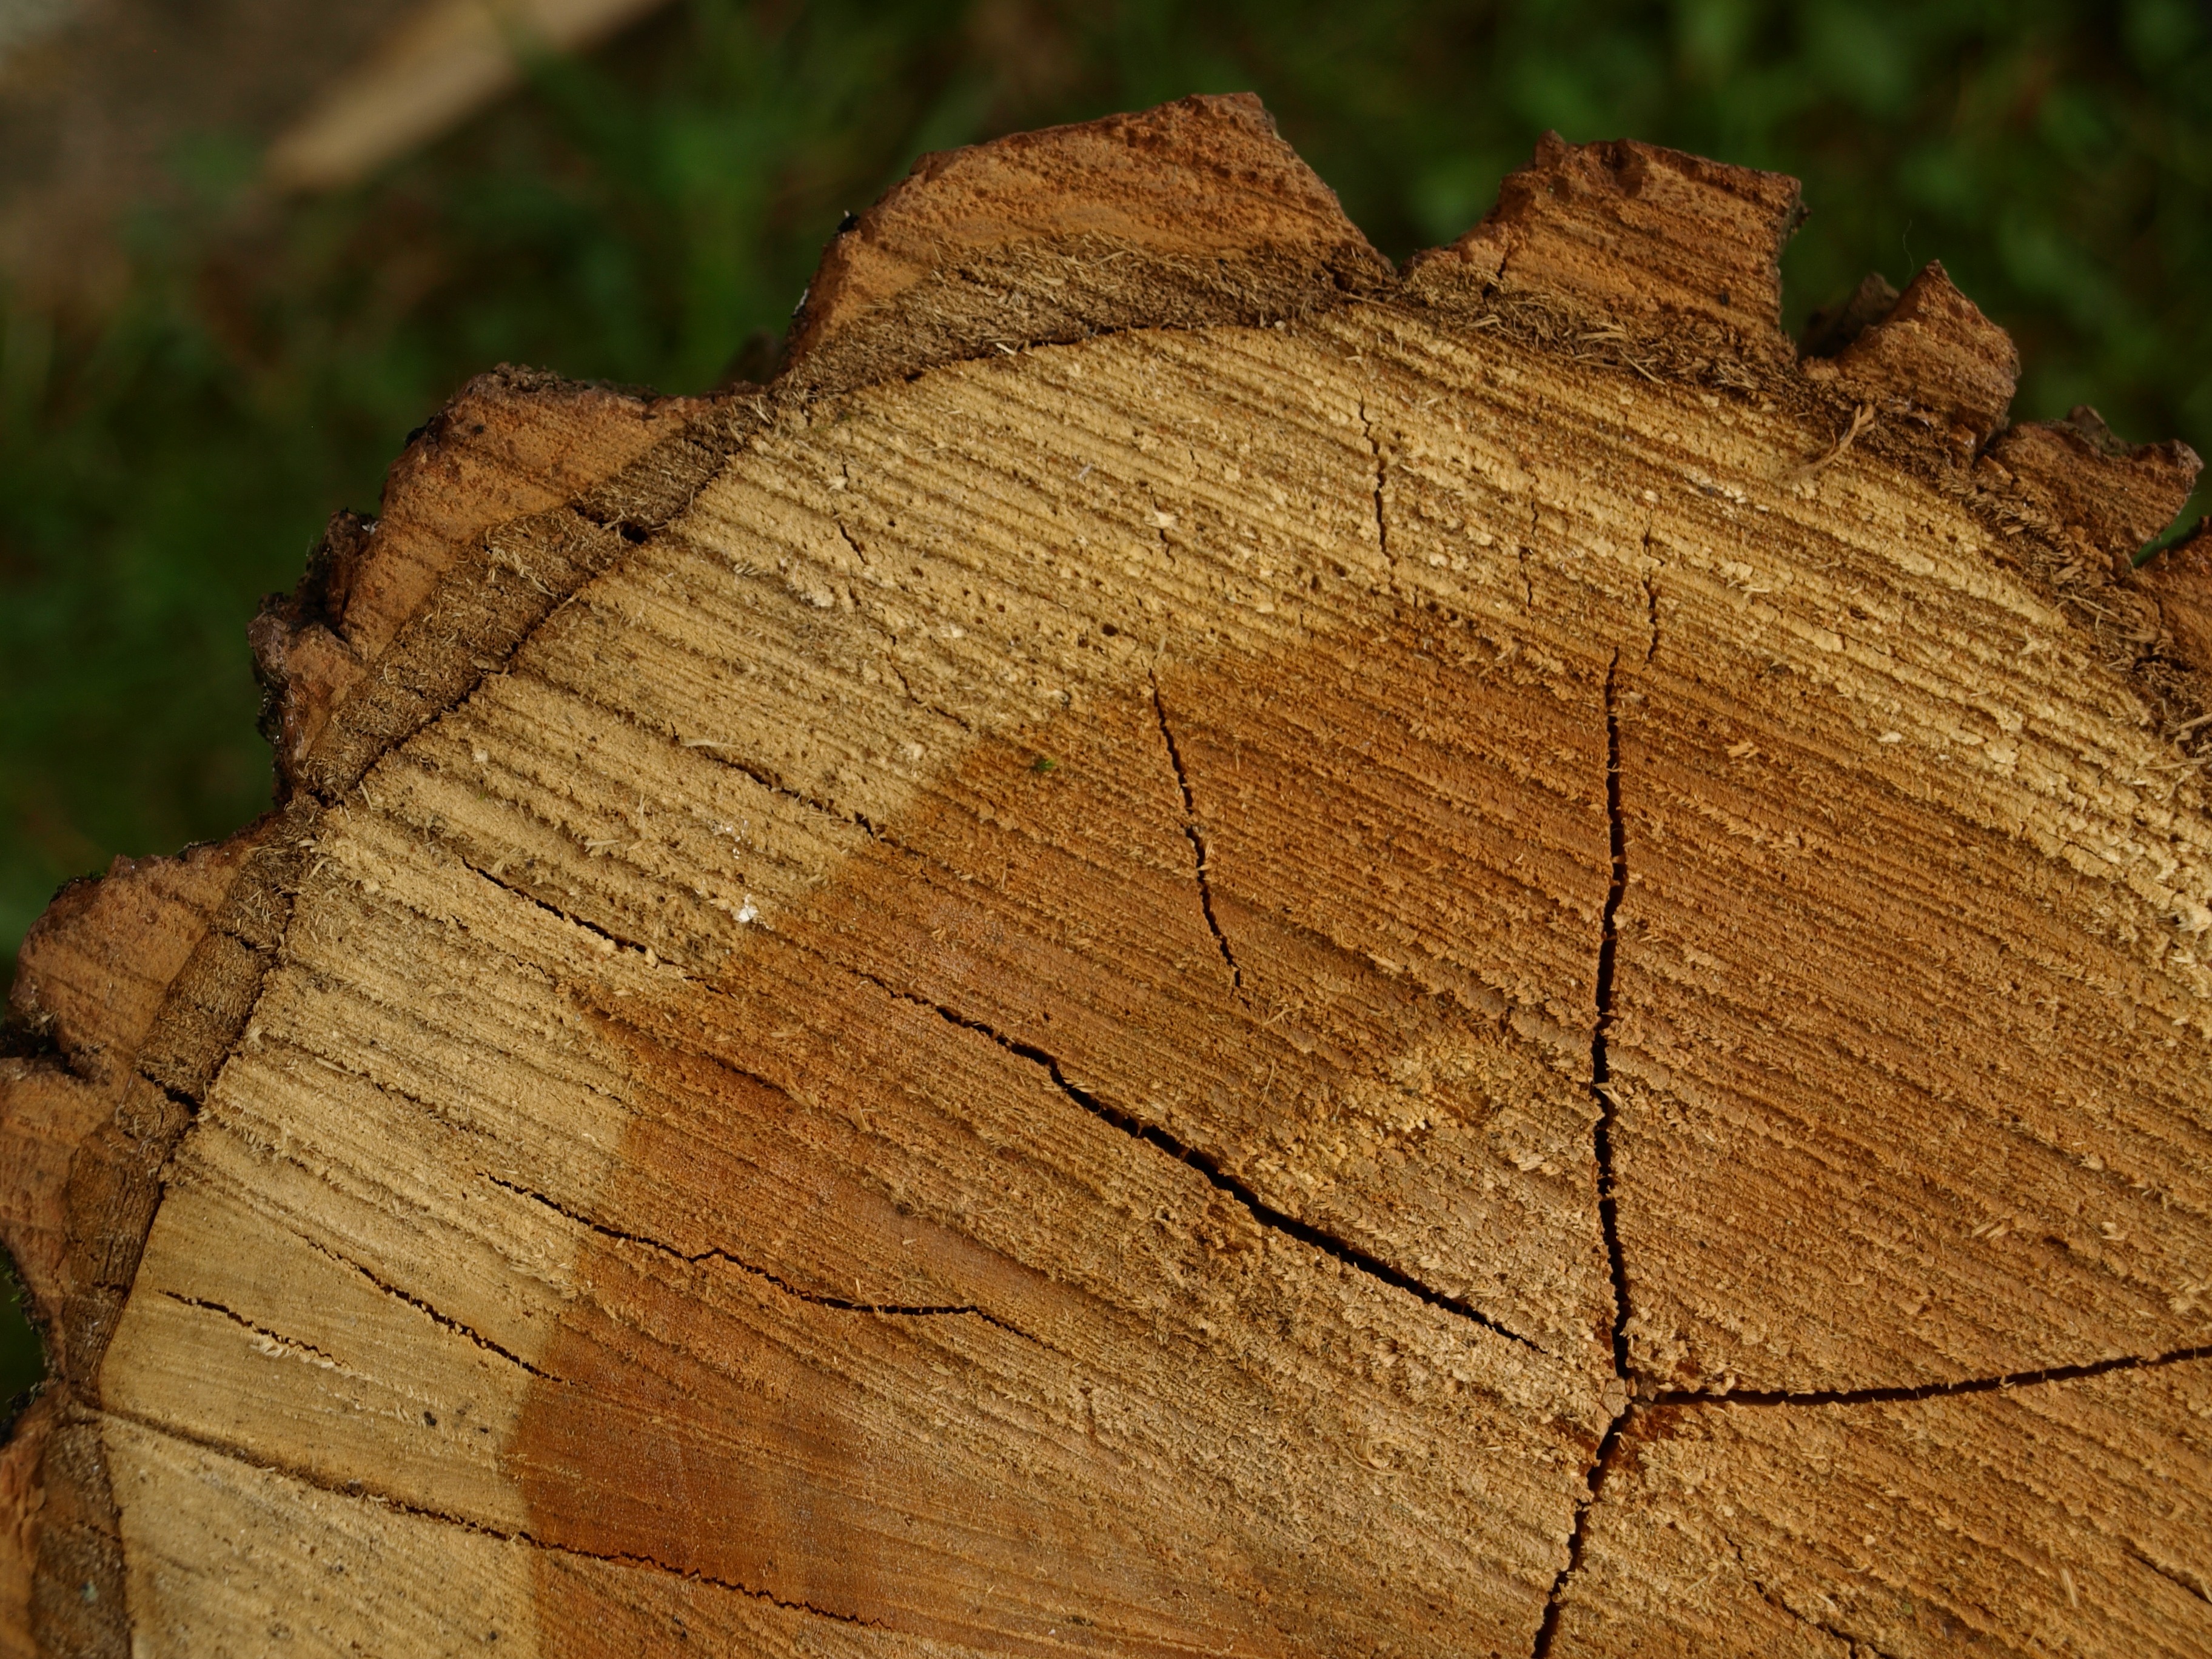
tree, branch, plant, wood, texture, leaf, trunk, autumn, soil, lumber, close up, tree stump, tree bark, annual rings, macro photography, tree stumps, tree grates, plant stem, woody plant